Partner (1968 film)

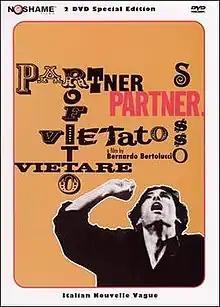

Partner is a 1968 Italian drama film directed by Bernardo Bertolucci.